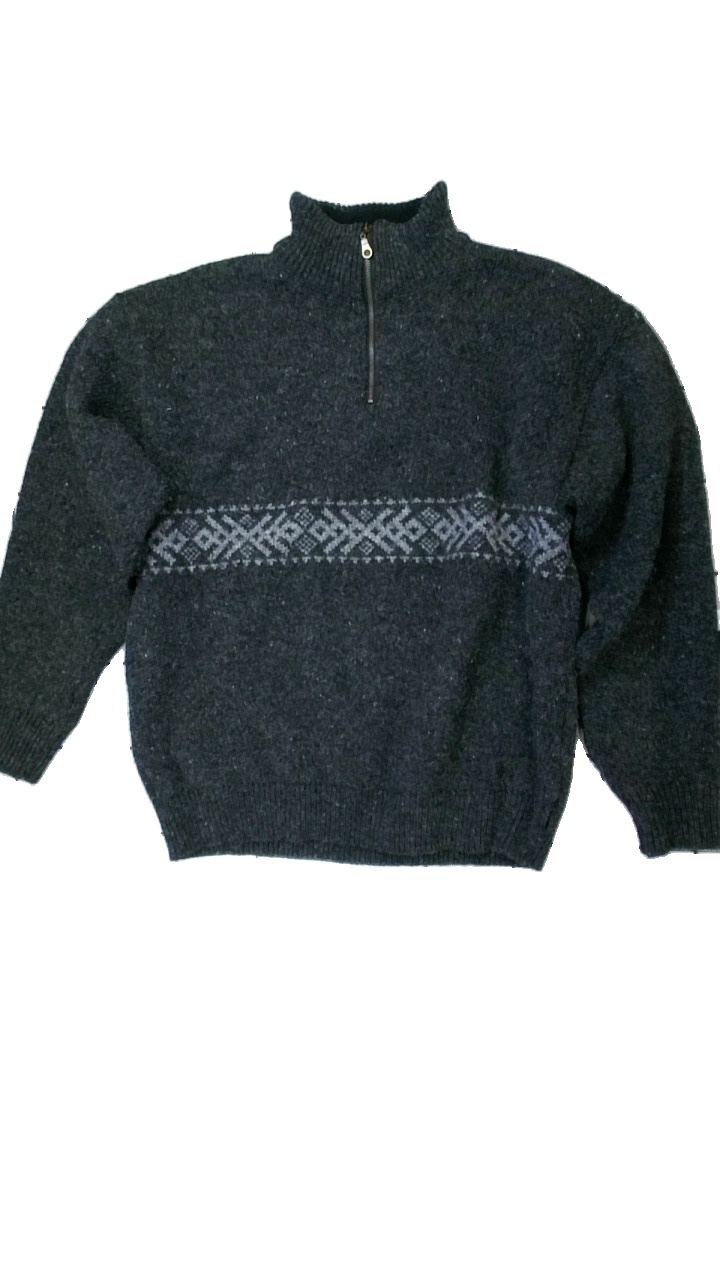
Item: Sweater (Men)
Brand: Norwool
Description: tjock tröja med geometriskt mönster på, dragkedja upptill
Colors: Black, Grey
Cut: Regular
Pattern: Geometric print
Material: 100% wool
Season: All
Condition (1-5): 5
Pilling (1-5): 5
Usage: Reuse
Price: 100-150